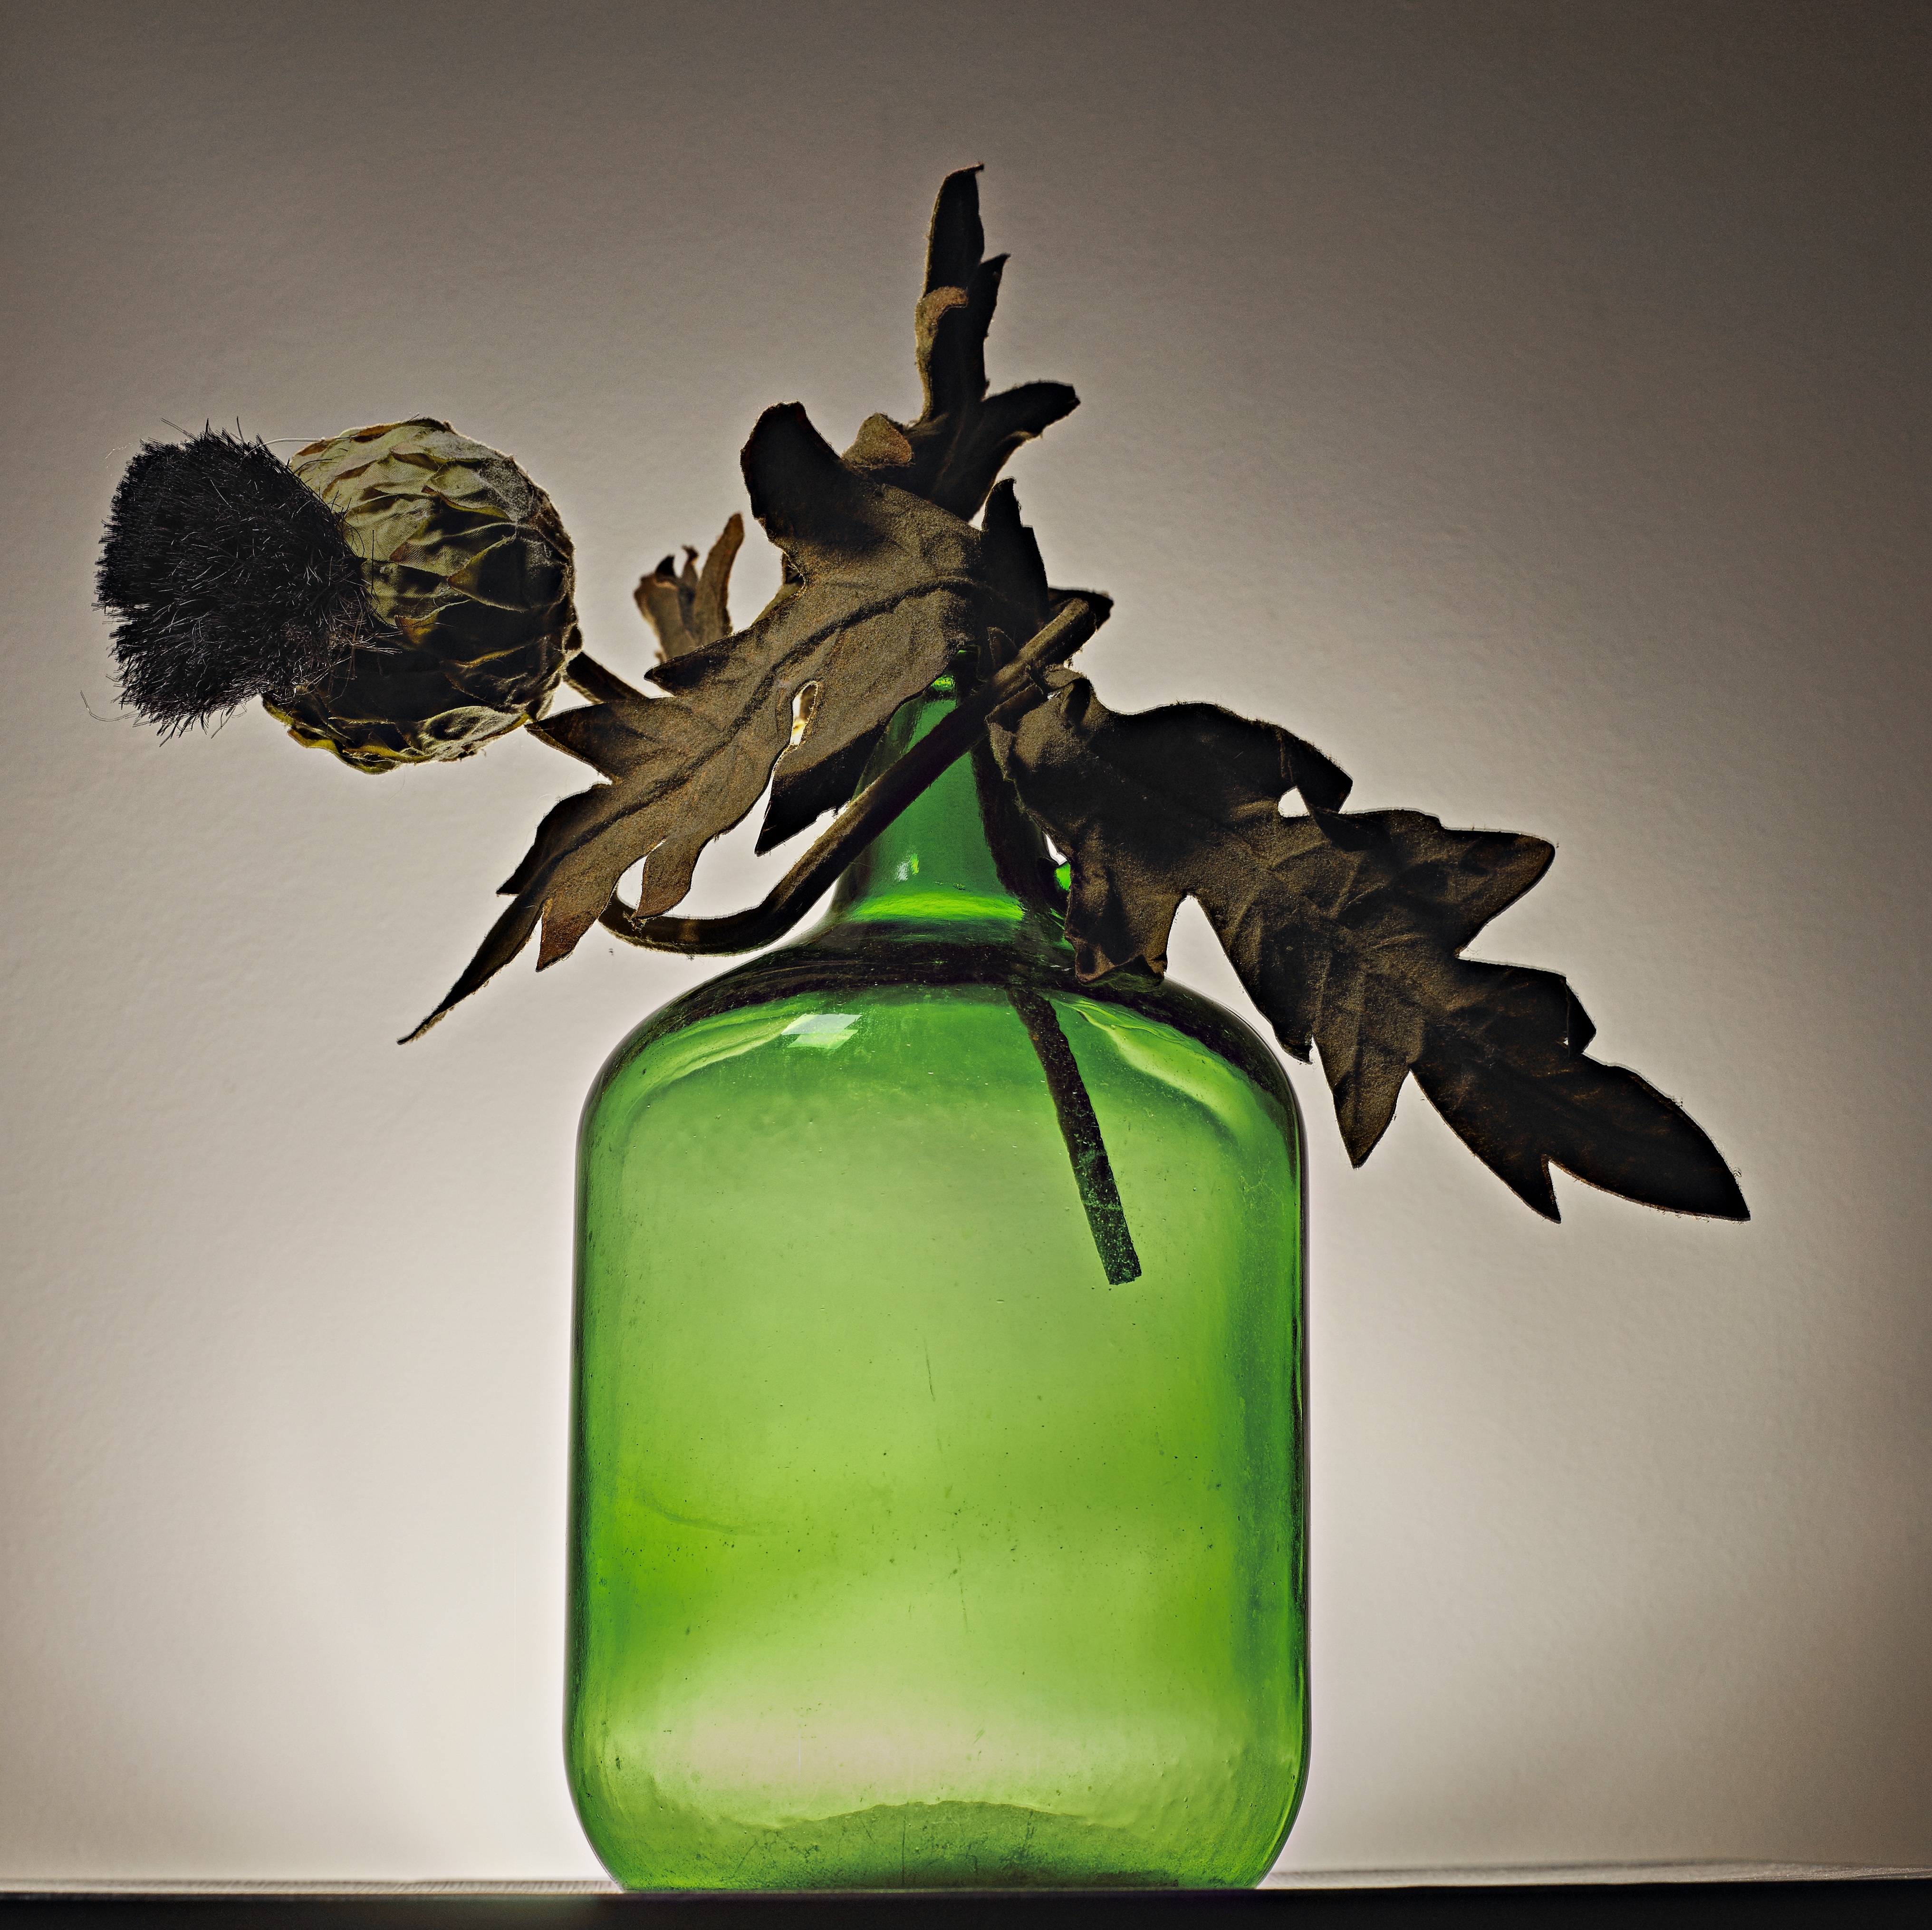
plant, glass, home, floral, dry, decoration, green, natural, bottle, lighting, flowers, transparent, living, light fixture, herbal